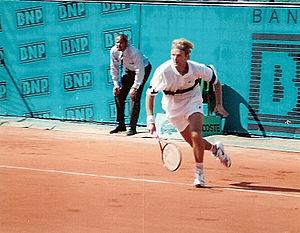
Le tennisman français Thierry Champion, lors de son match au 1er tour de Roland Garros 1994 contre Jamie Morgan.
Thierry Champion, né le 31 août 1966 à Bagnols-sur-Cèze, est un joueur et entraîneur de tennis français.
Le Tennis club de Paris, également connu sous le nom du TCP, est un club de tennis créé en 1895 à Paris.